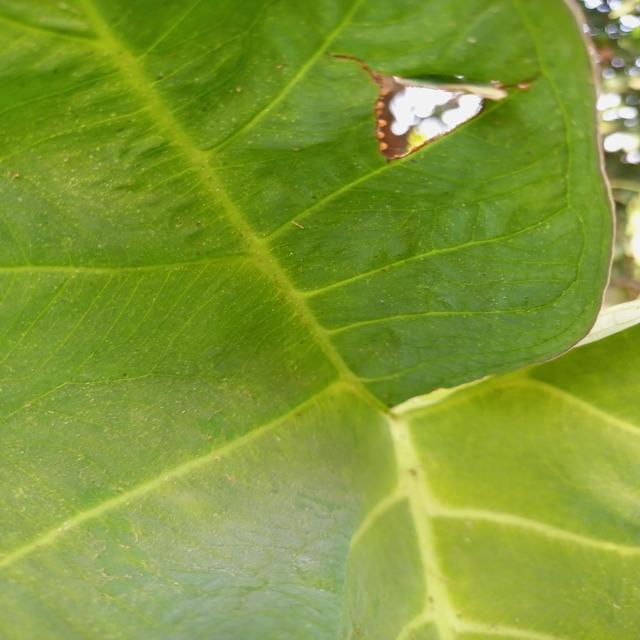
Label: Late_Blight